Rockridge Secondary School

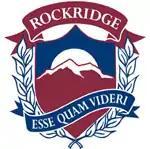

Rockridge Secondary School is a five-year secondary school located in West Vancouver, British Columbia, Canada. It is one of the three principal public high schools in West Vancouver. The school has a grass field and one baseball diamond. The main field is used for all sports, such as soccer, Canadian football and rugby.